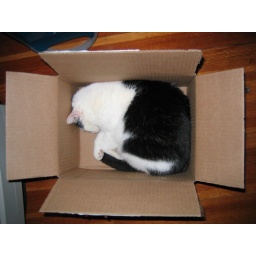
This is my cat sleeping in the box